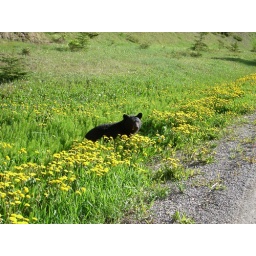
black bear in dandelion patch in highway 93, BC Canada.